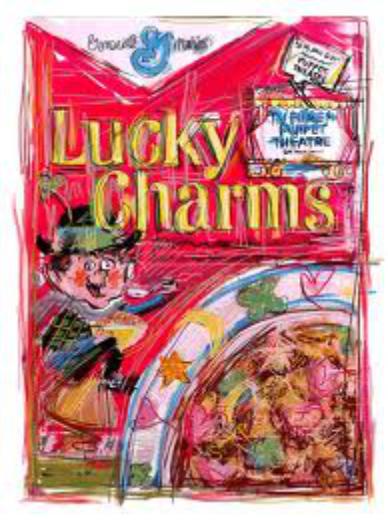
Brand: Lucky Charms
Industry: Food